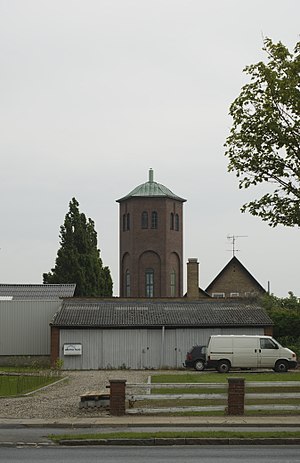
Redstedsgade Vandtårn
Redstedsgade Vandtårn, Sønderborg
Redstedsgade vandtårn, Sønderborg
Redstedsgade Vandtårn i Sønderborg er bygget i 1926, og tegnet af arkitekt Wriedt. Tårnet er i dag ikke i brug som vandtårn, men er tilholdssted for den lokale afdeling af naverne.